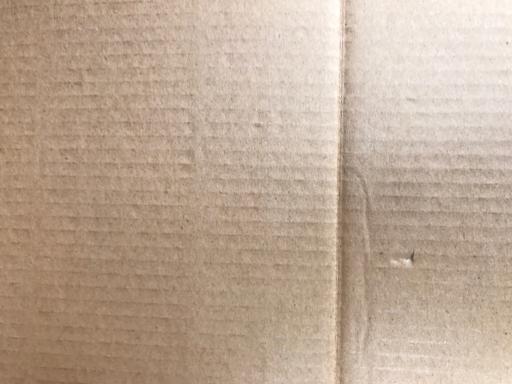
Waste category: cardboard